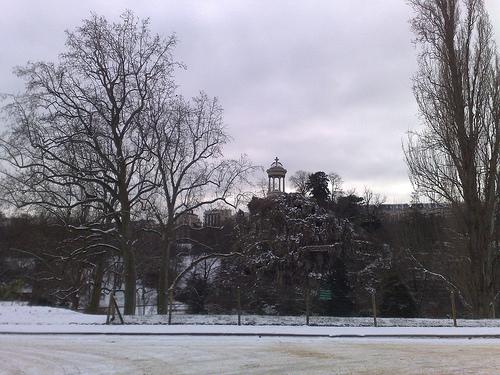
Weather: snow or frosty